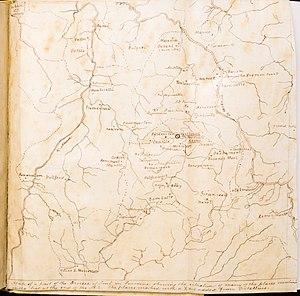
L’évangéliaire de la reine Theutberge est un manuscrit enluminé connu pour ses riches couleurs, son exceptionnel état de conservation. Son contenu est très riche lui aussi pour un document datant du milieu du IXᵉ siècle de l’époque carolingienne, contenant le « Capitulaire romain des leçons d’évangile pour l’année liturgique ». Il aurait été écrit entre 825 et 850 à l’abbaye bénédictine Sainte-Glossinde de Metz en France. Il est actuellement conservé au Metropolitan Museum of Art de New York.